Dicyrtomidae

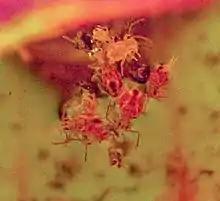
"Dicyrtomina minuta" caught in ("Sarracenia")

Dicyrtomidae is a family of Collembola in the order Symphypleona, and it is the only family of the superfamily Dicyrtomoidea. It includes more than 200 species in eight genera.